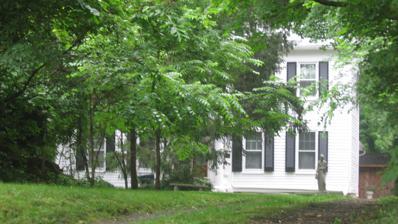
Building: Ayres L. Bramble House
Country: United States of America
Year built: 1810
Historic house in Ohio, United States United States historic place Ayres L. Bramble House U.S. National Register of Historic Places Front of the house Show map of Ohio Show map of the United States Location 4416 Homer Ave., Cincinnati , Ohio Coordinates 39°9′6″N 84°23′18″W / 39.15167°N 84.38833°W / 39.15167; -84.38833 Area Less than 1 acre (0.40 ha) Built 1815 Architectural style Greek Revival NRHP reference No. 82003576 Added to NRHP April 01, 1982 The Ayres L. Bramble House is a historic residence on the eastern side of Cincinnati , Ohio , United States .  Built in the Greek Revival style of architecture in 1815, it is primarily a wooden building, featuring weatherboarded walls and other elements of wood. Two stories tall, the house features a Neoclassical entrance portico with fluted columns in the Doric order .  Although built in the vernacular plan of an I-house , it features many other Greek Revival elements, such as the decorative molding and ornate plaster casts. Ayres Bramble himself was a large-scale hog farmer; his operation was significant enough that it attracted notice in many different periodicals of the day.  Besides raising hogs, Bramble eventually entered the business of killing them: he opened a slaughterhouse in Plainville that processed more than 36,000 animals in only one year.  In Bramble's day, Cincinnati was known as "Porkopolis" due to its place as the leading center of pork packing in the United States; his operation was smaller than some in the city, but it was larger than any other slaughterhouse in the remnant portions of Hamilton County . In 1982, the Ayres L. Bramble House was listed on the National Register of Historic Places , both because of its historically significant architecture and its place as the home of a leading local citizen. References